José Barluenga

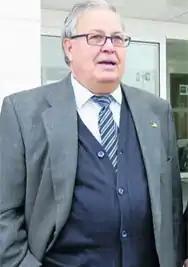
José Barluenga

Barluenga was born in Tardienta (Huesca), Spain, where he spent his childhood and attended primary school.